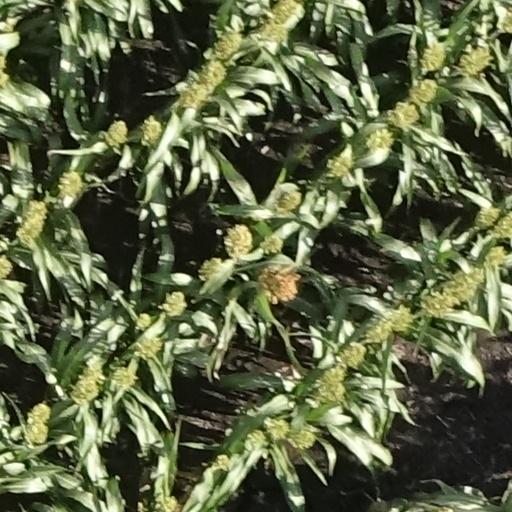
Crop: sorghum